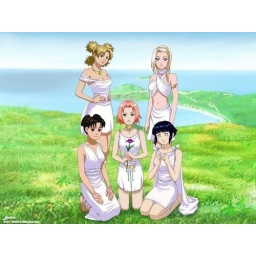
naruto girls in roman clothes